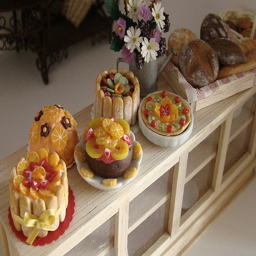
A brown wooden table has an assortment of pastries.
A very long counter filled with some tasty treats.
THERE ARE A LOT OF CAKES ON THE TABLE
A wooden table that has a variety of cakes on it.
A bunch of desserts and pastries on the table.